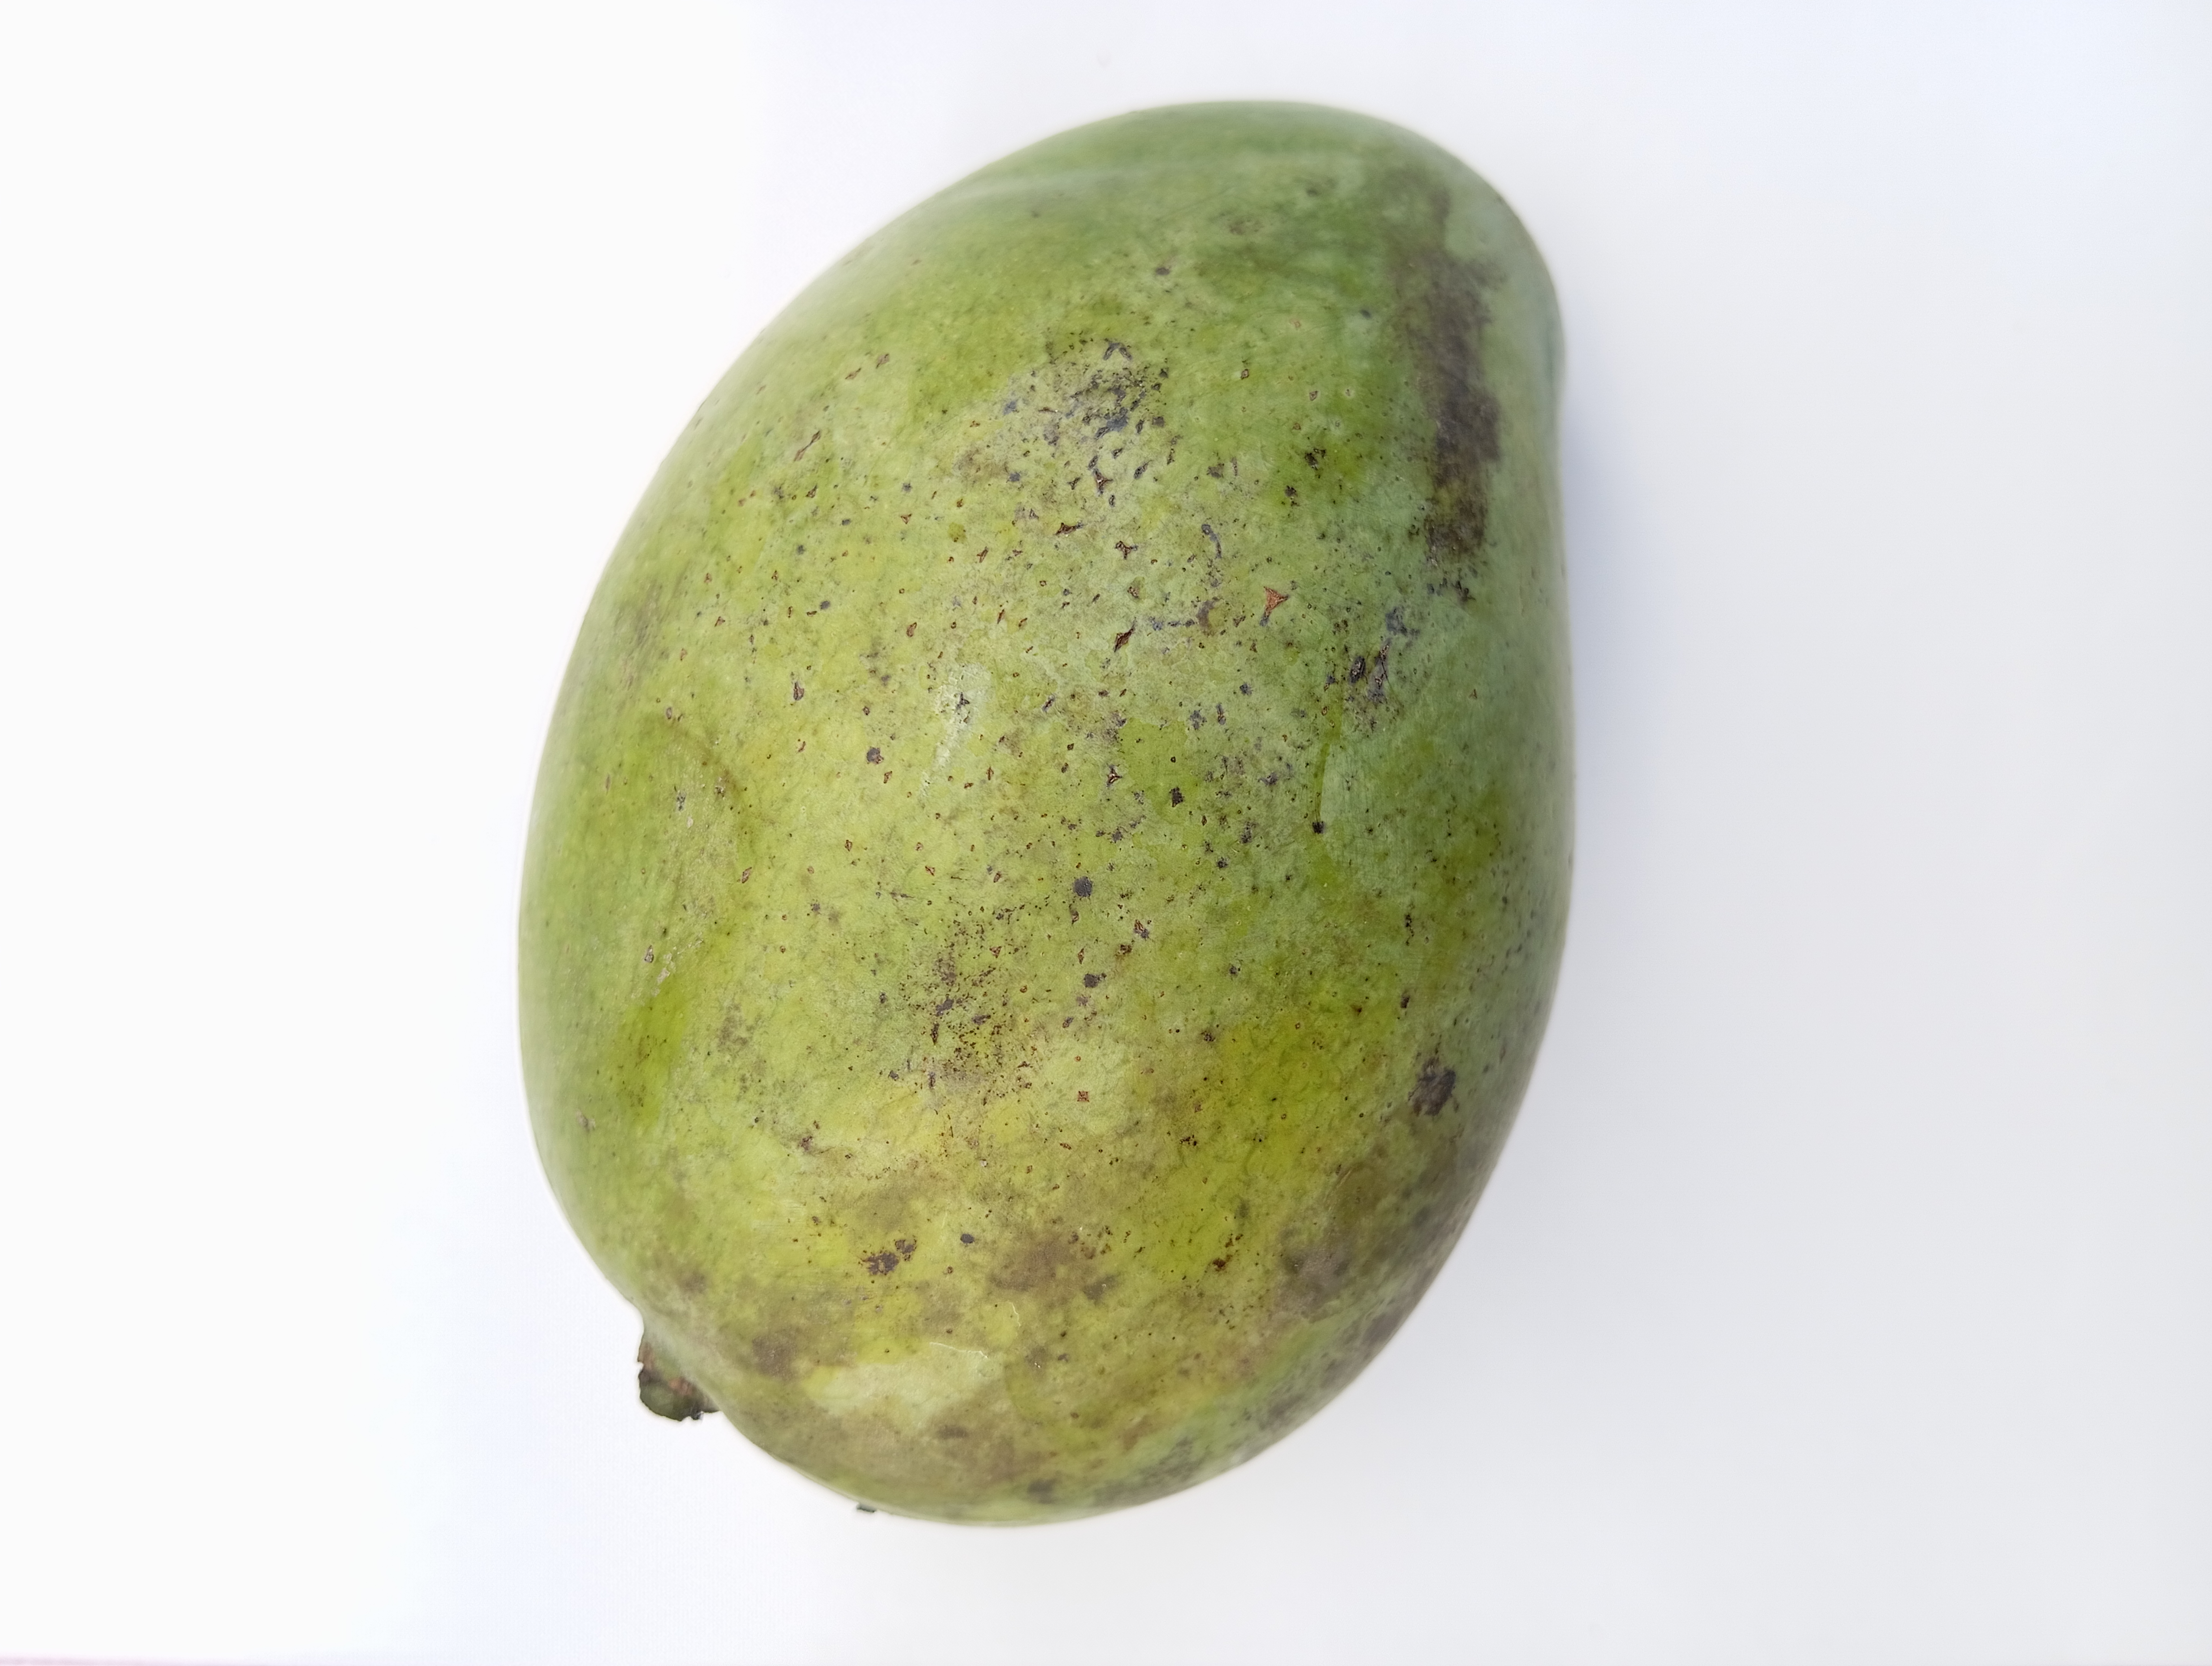
Mango variety: Amrapali